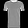
Label: T - shirt / top